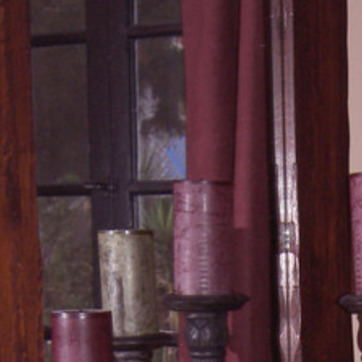
Material: mirror